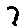
Label: 7